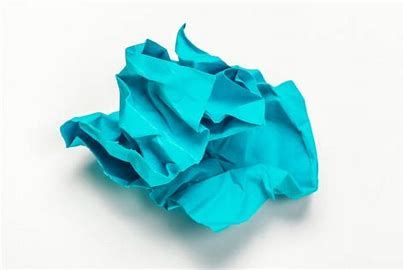
Waste category: paper